Azhagiapandiapuram

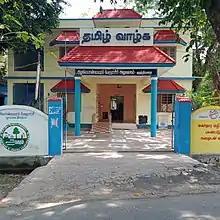
Panchayat office

Azhagiapandiapuram is a town panchayat located in Kanyakumari district. It has 15 wards in the panchayat. It comes under Bhoothapandy Police limit of Nagercoil subdivision. It has forest range office, which is one of the five forest range offices in Kanyakumari district.